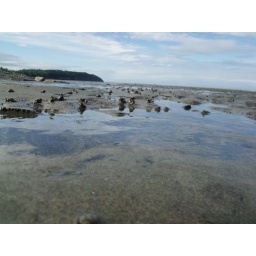
Holes dug by clams going under the ocean floor during low tide